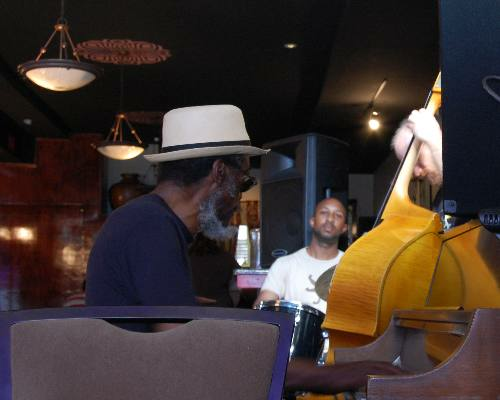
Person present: Yes